Center on Global Energy Policy

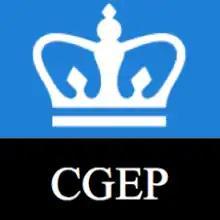
Center on Global Energy Policy

The Center on Global Energy Policy is a research center located within the School of International and Public Affairs at Columbia University. The center's director is Jason Bordoff, and it features senior research scholars such as Richard Nephew and Varun Sivaram, as well as visiting fellows and adjunct senior research scholars such as Cheryl LaFleur and Richard Kauffman. The center's stated mission is to "advance smart, actionable and evidence-based energy and climate solutions through research, education and dialogue".